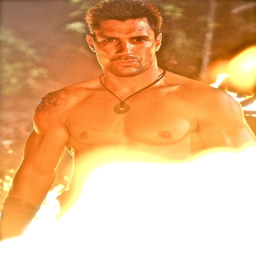
actor - would strongly consider going straight for this man